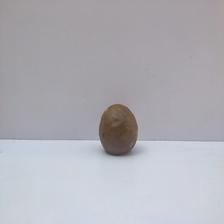
Size: Spoiled